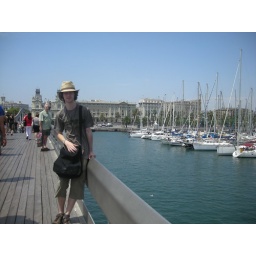
With Captain Fun in the shorts and green shirt. Dammit! This boy blinks in every photo!